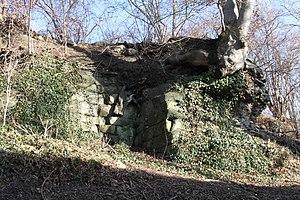
Vue des ruines du château de Villarsel-le-Gibloux, en janvier 2018
Le château de Villarsel-le-Gibloux est un château suisse construit au début du XIIIᵉ siècle et détruit au milieu du XVᵉ siècle, situé dans le village de Villarsel-le-Gibloux du canton de Fribourg.